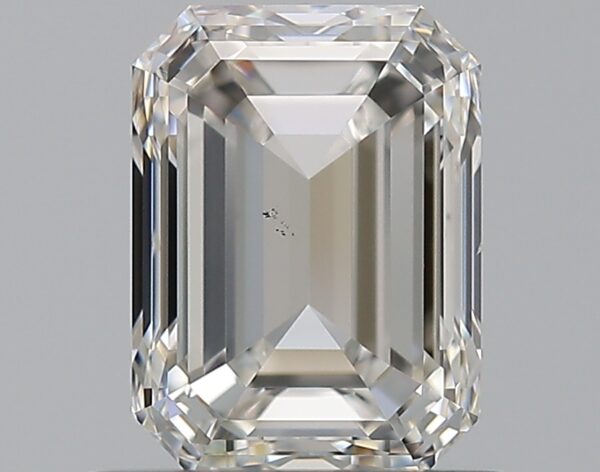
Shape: emerald
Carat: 1
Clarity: VS2
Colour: G
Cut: VG
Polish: EX
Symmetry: EX
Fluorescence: N
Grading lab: GIA
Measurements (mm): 6.35 x 4.69 x 3.28